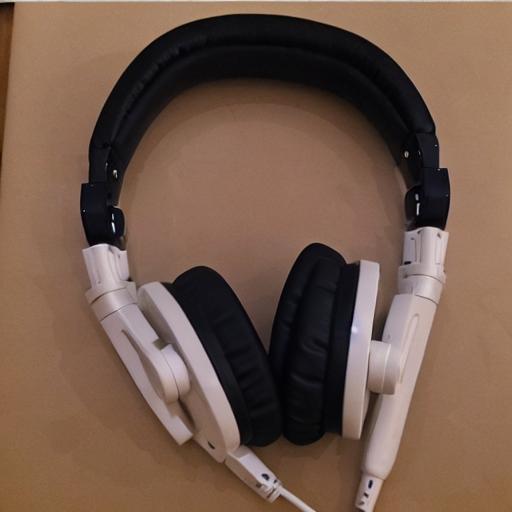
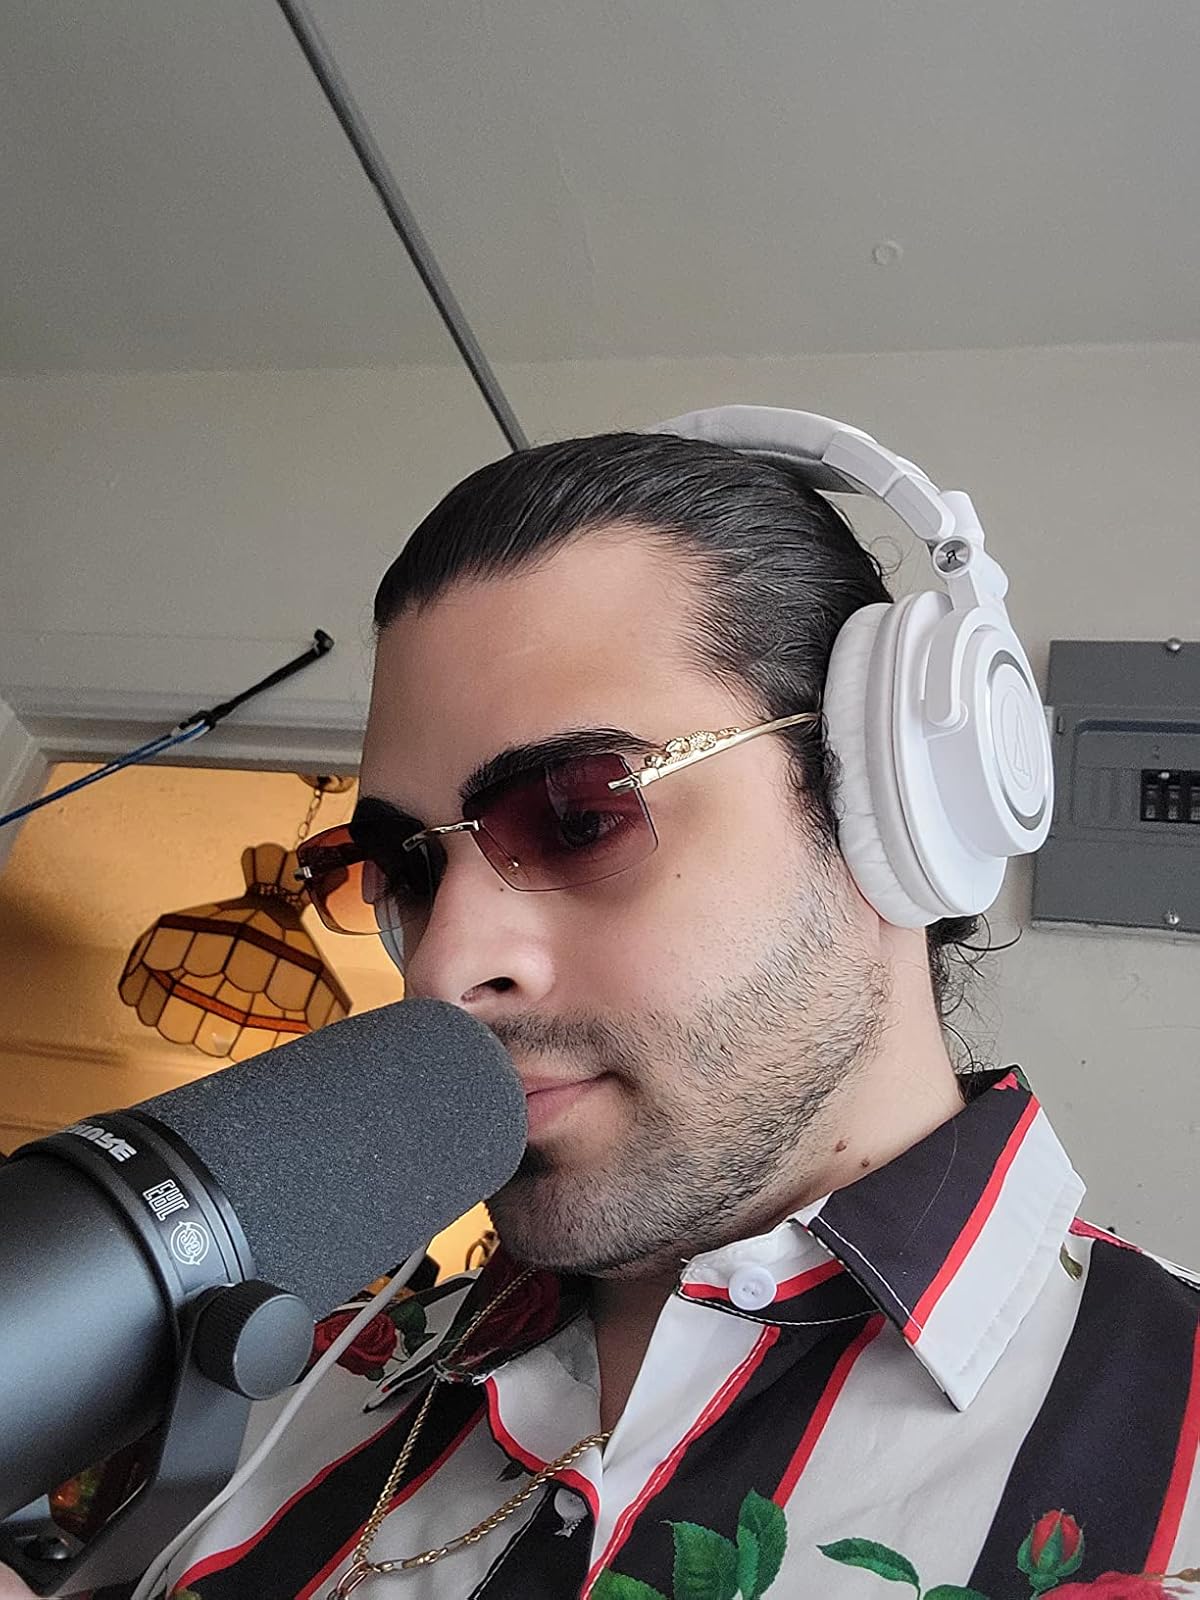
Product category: headphones
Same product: no